2011 Roger Federer tennis season

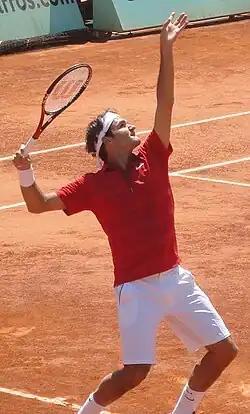
Federer snapped Novak Djokovic's 43 match winning streak in the French Open semifinals, handing the young Serb his first loss of the season.

Federer's first tournament in the 2011 clay-court season was the Monte-Carlo Rolex Masters. After a bye in the first round, he defeated German Philipp Kohlschreiber. He then faced Marin Čilić, whom he defeated. He was then defeated in the quarterfinals by Austrian Jürgen Melzer.